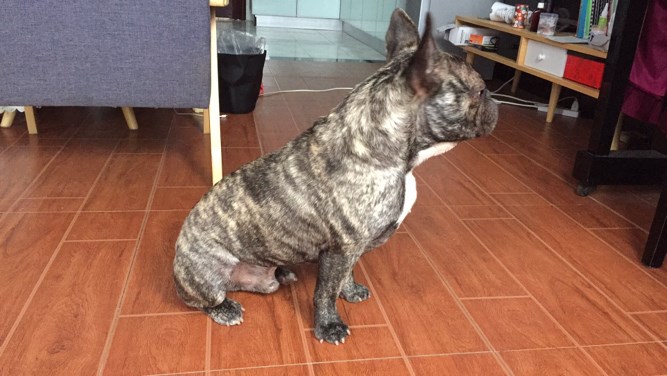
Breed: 1121-n000002-French_bulldog